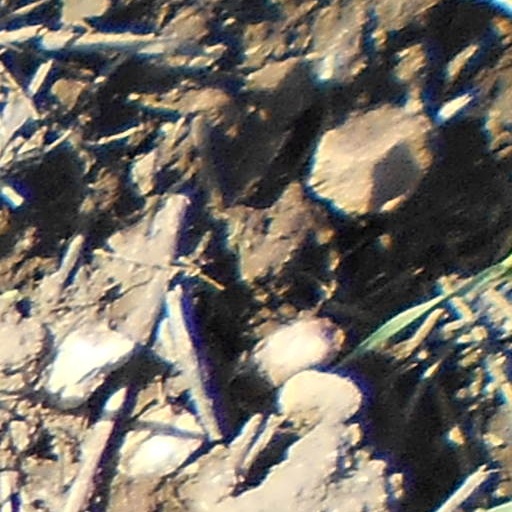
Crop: wheat